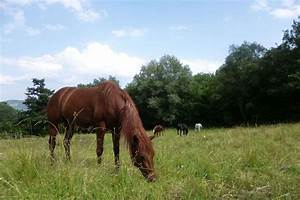
Label: horse